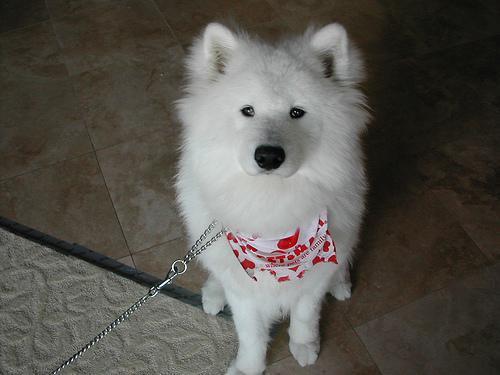
Samoyed